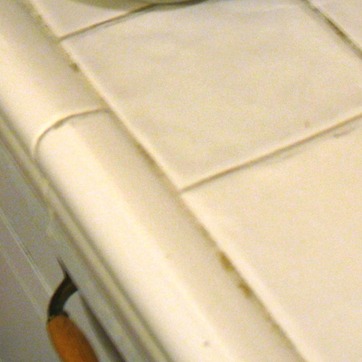
Material: tile